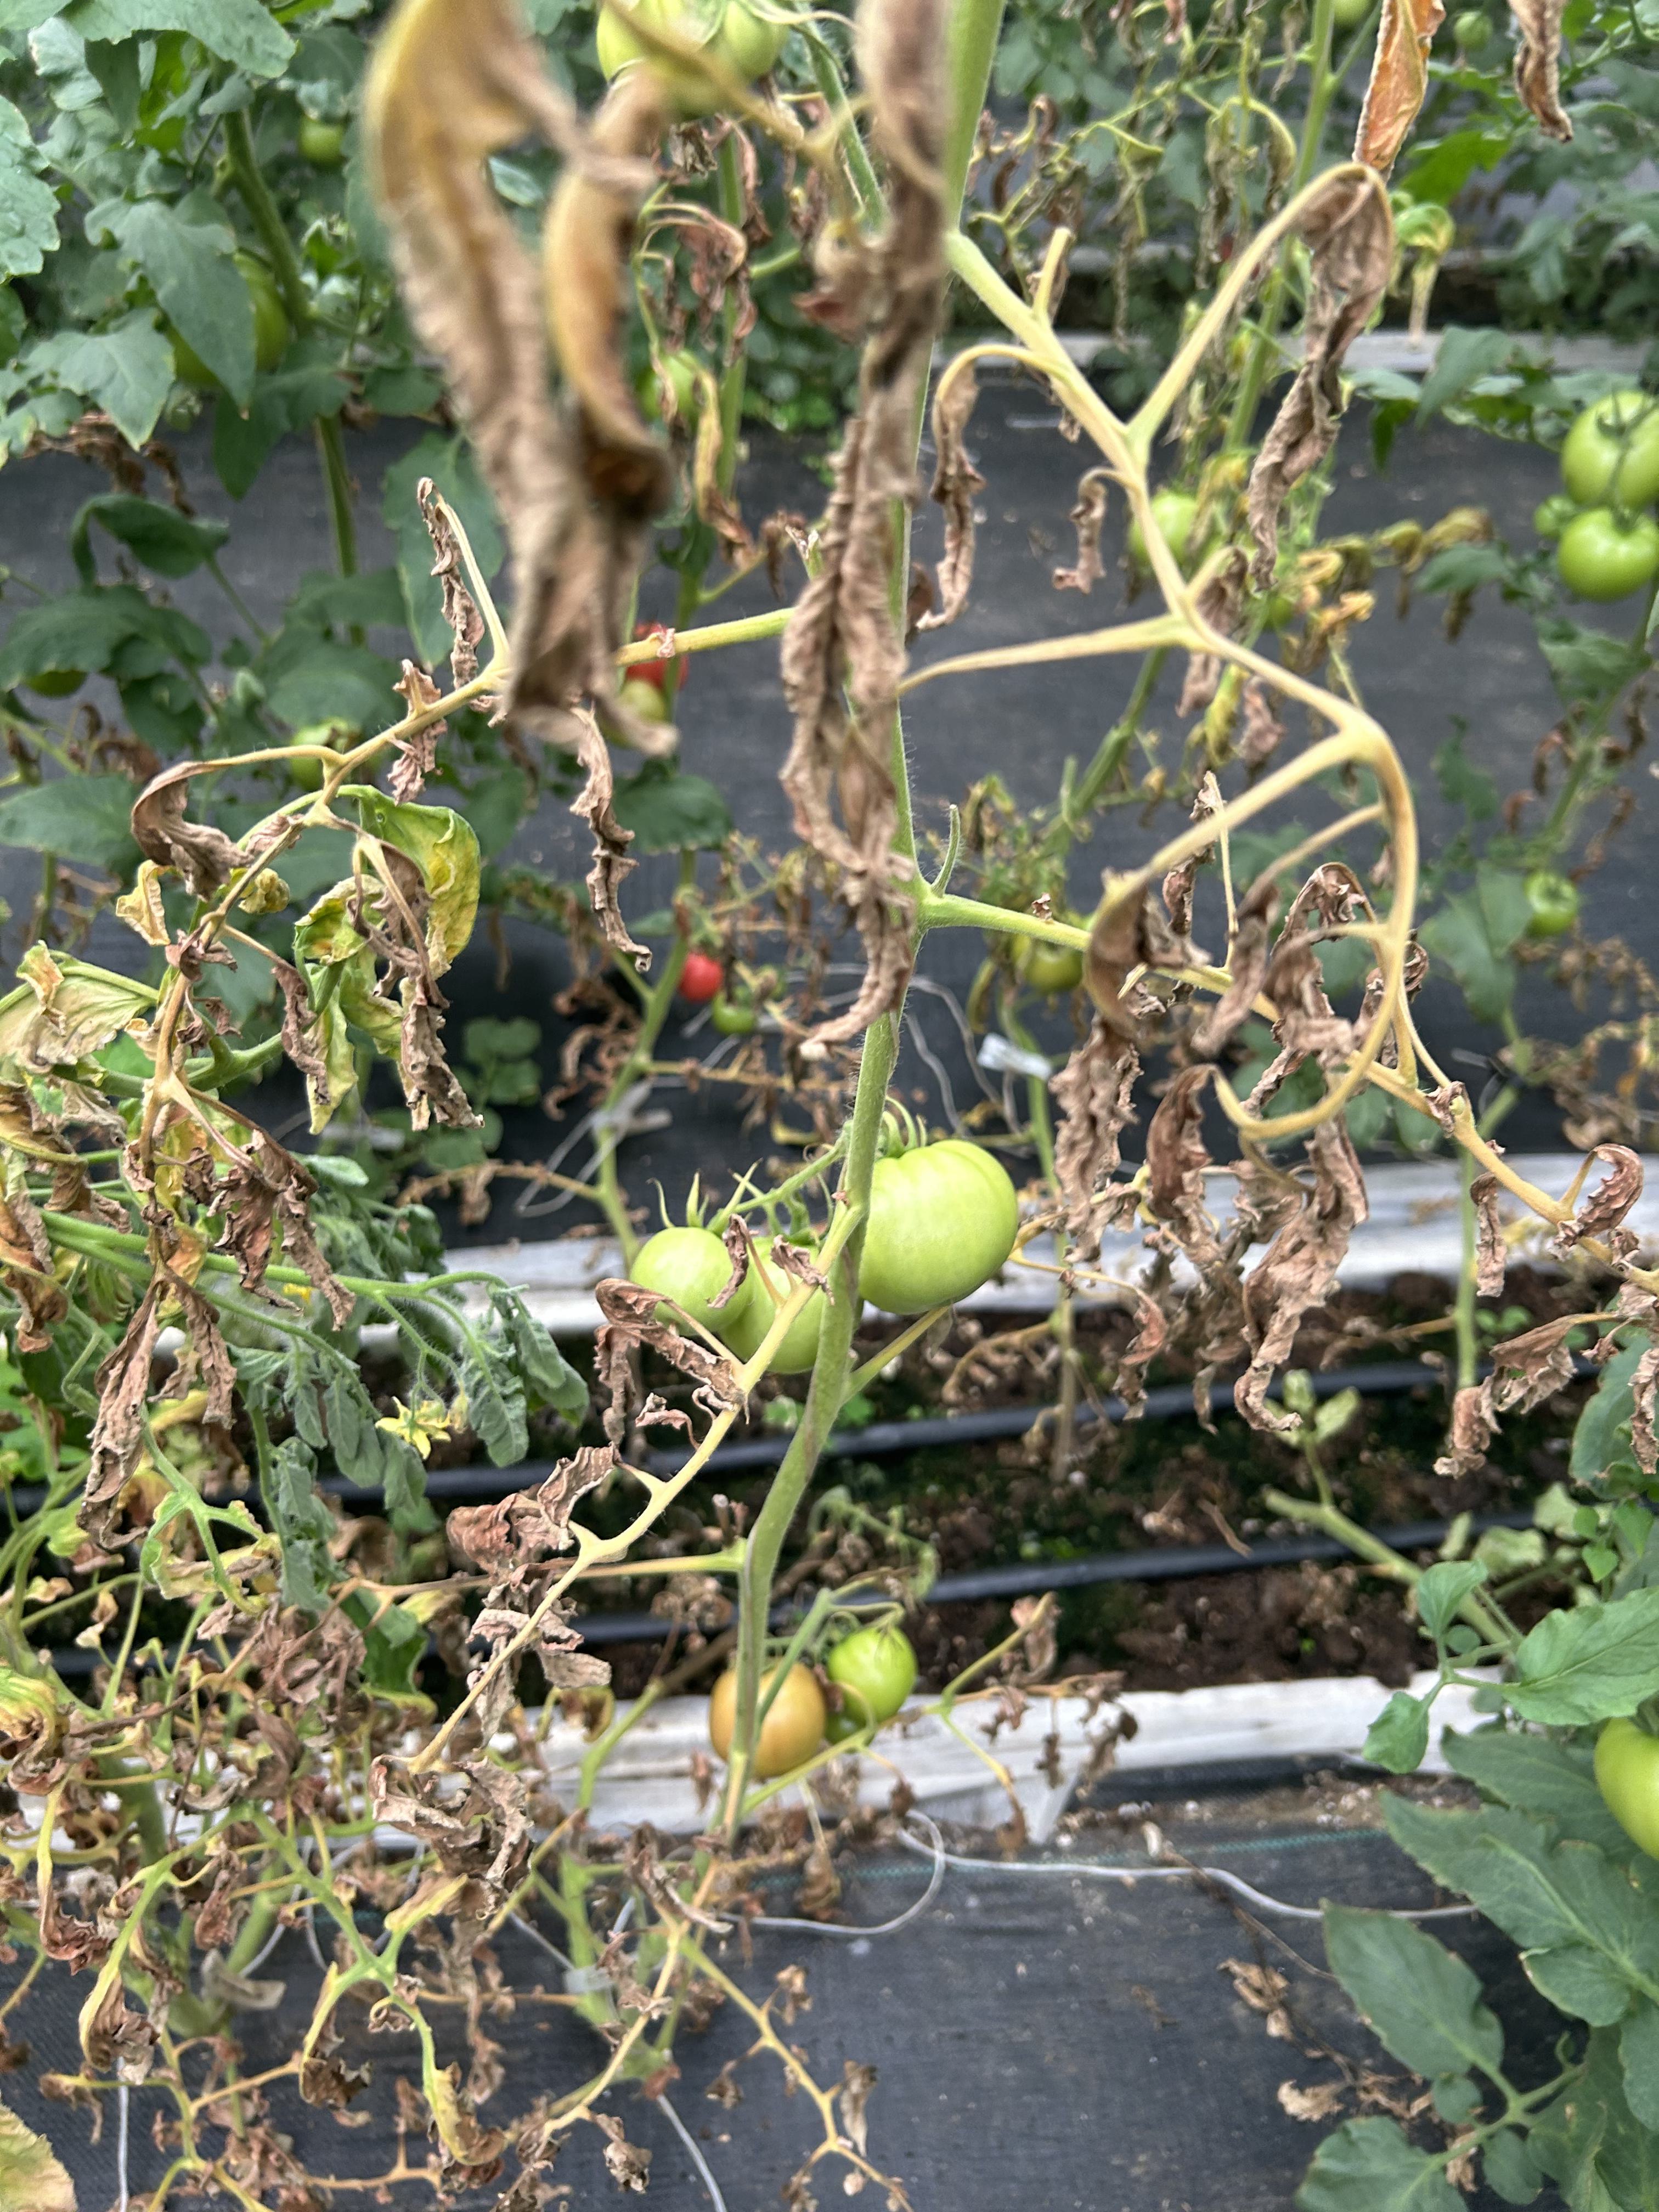
Disease: Wilt